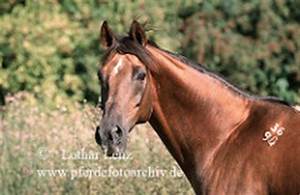
Label: horse